Mircea Grosaru

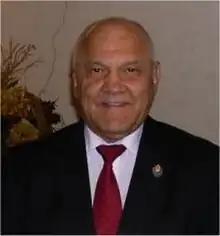
Mircea Grosaru

Mircea Grosaru (June 30, 1952 – February 3, 2014) was a Romanian politician, MP (2000–2014), and lawyer.